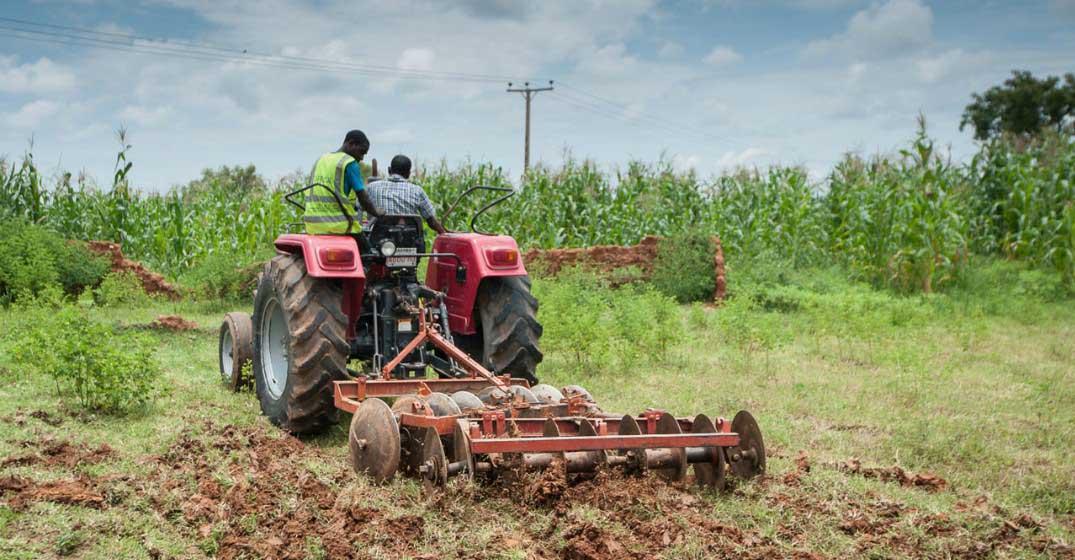
Trekta kubwa likiwa katikati ya shamba, huku nyuma ya trekta hiyo ikiunganishwa na mashine ya kisasa iliyotengenezwa kwa chuma, ikichimbua udongo na kuweza kuandaa shamba kabla ya kilimo kuanza. Matumizi ya mashine hizi katika kilimo hurahisisha zoezi la kulima na huongeza ufanisi ili kuweza kuzalisha mazao mengi na yenye ubora wa hali ya juu.